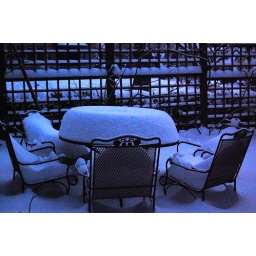
Plenty of table company in Portland's biggest snow storm -- and a cake to boot!